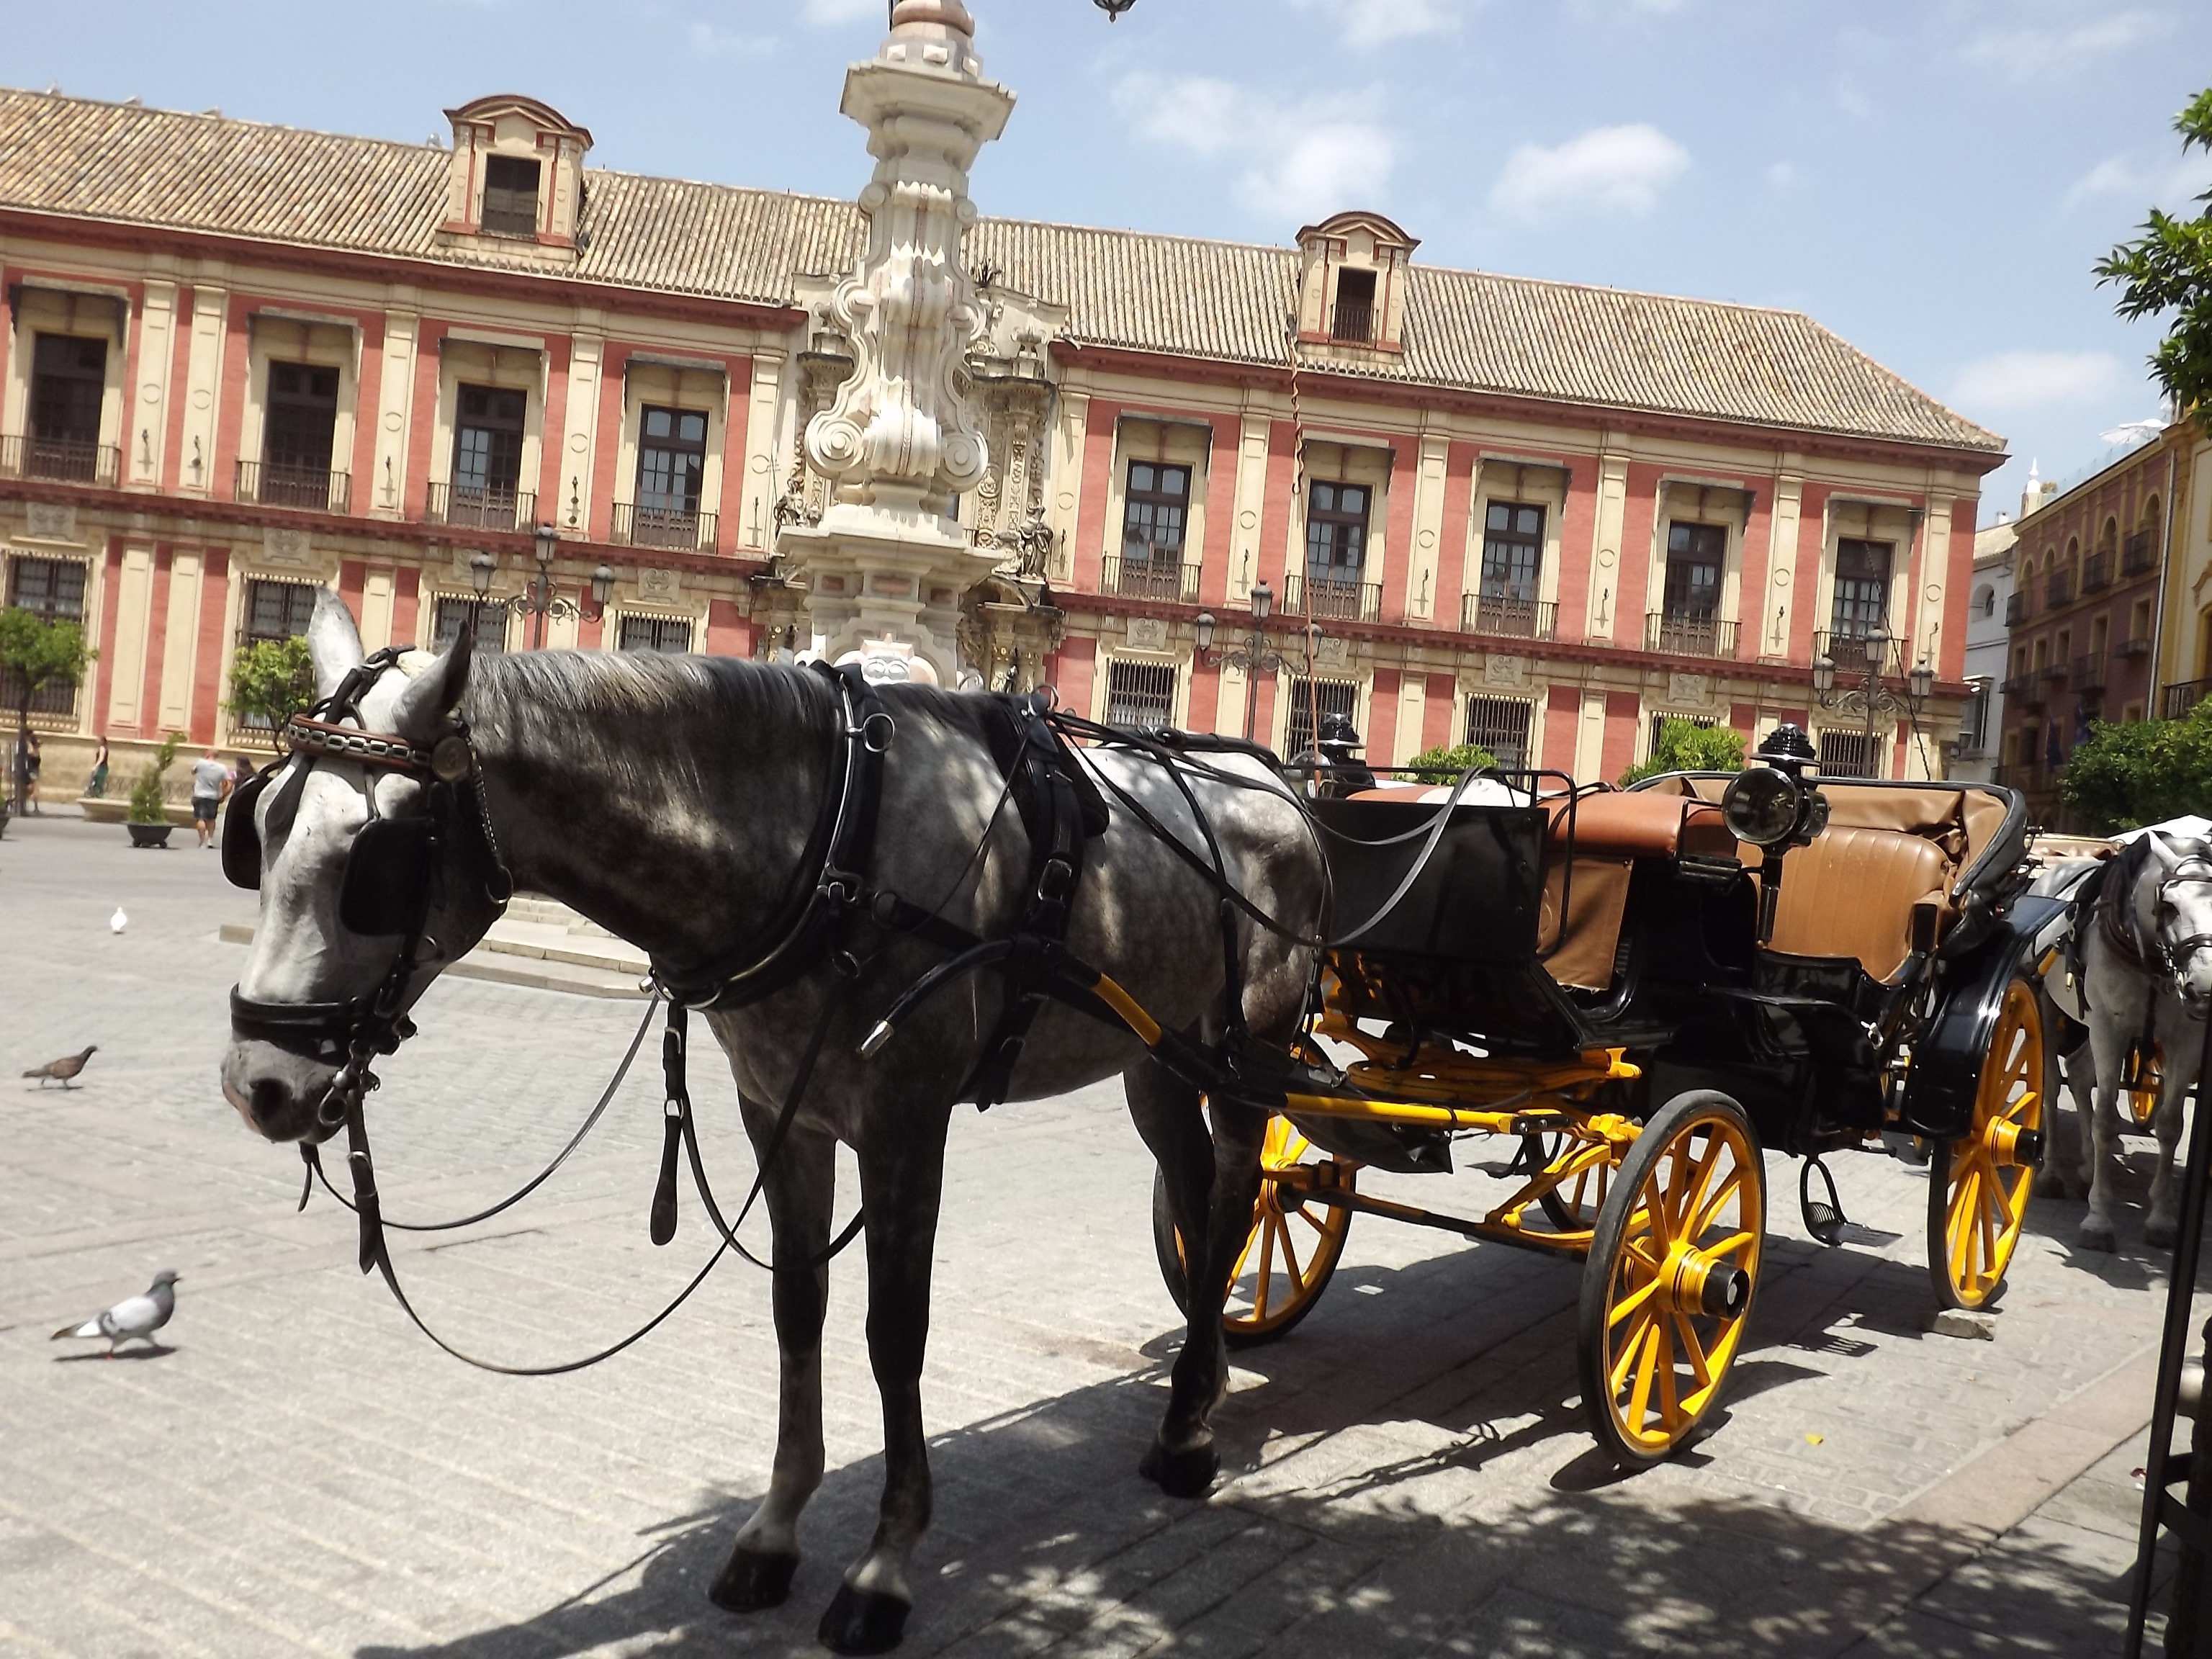
vehicle, horse, plaza, seville, carriage, coachman, pack animal, market square, city centre, land vehicle, city walking tour, horse like mammal, horse harness, horse and buggy